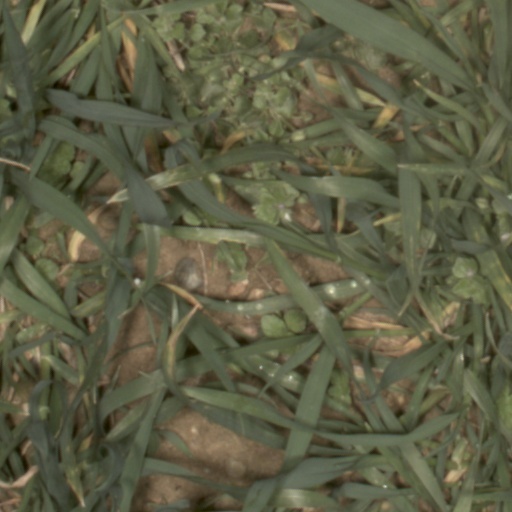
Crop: wheat